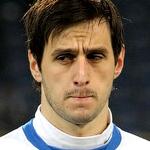
Age: 22